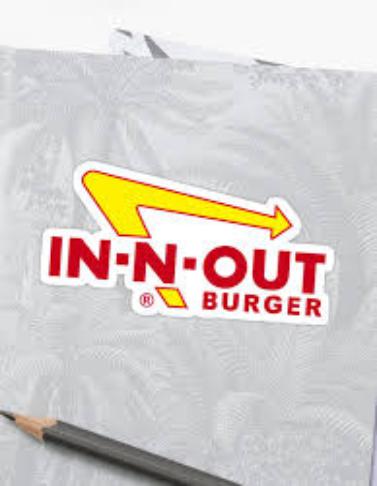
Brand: In-N-Out Burger
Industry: Food